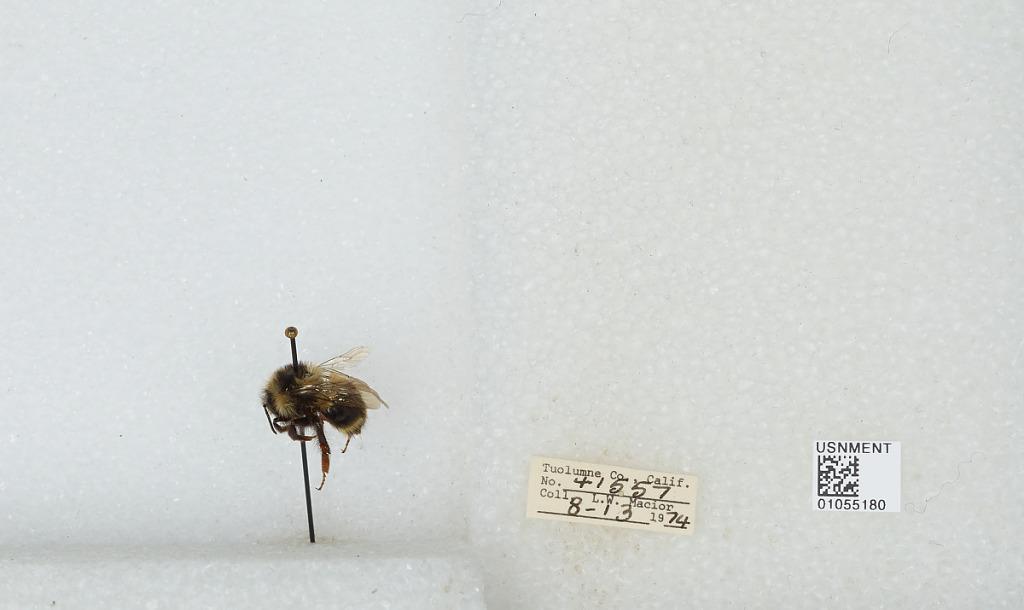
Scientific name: Bombus bifarius nearcticus
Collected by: L. Macior
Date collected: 1974-8-13
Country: United States
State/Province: California
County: Tuolumne
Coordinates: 38.02, -119.94